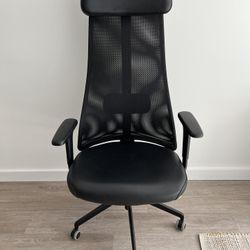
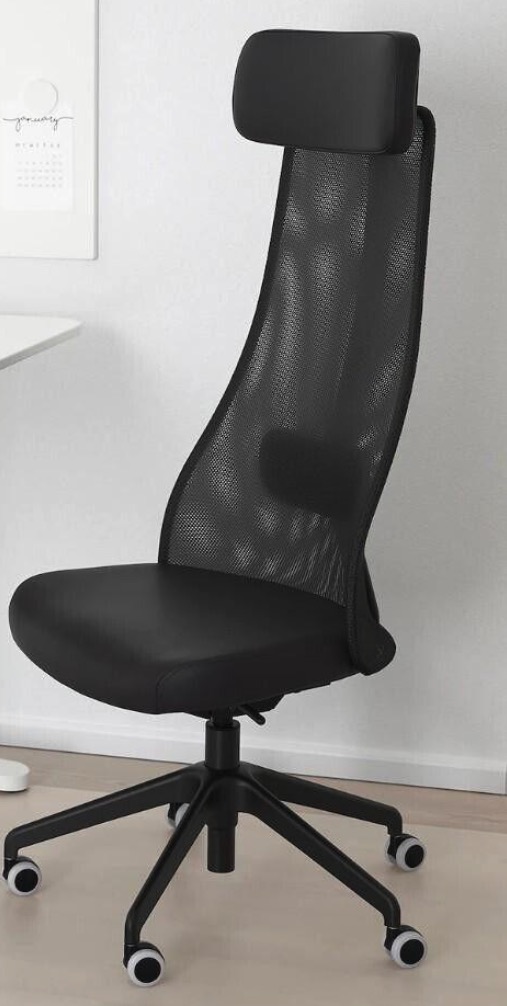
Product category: items_chair
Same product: yes